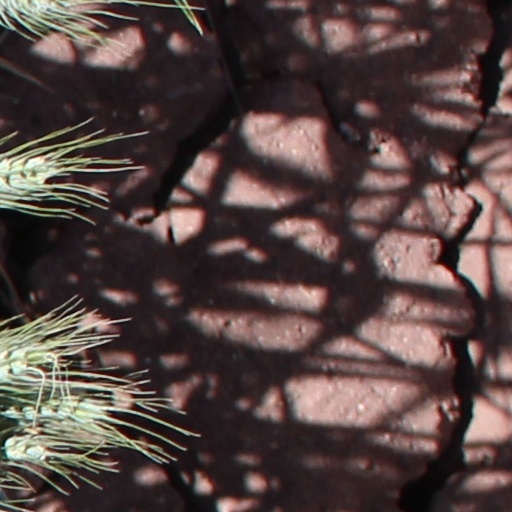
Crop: wheat